Cambrai, 1917: The First Blitzkrieg

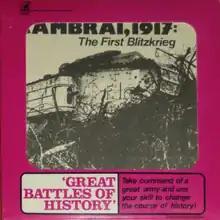
Original folder edition of "Cambrai, 1917"

Cambrai, 1917: The First Blitzkrieg is a board wargame published by Rand Game Associates in 1974 that simulates the Battle of Cambrai during the First World War.